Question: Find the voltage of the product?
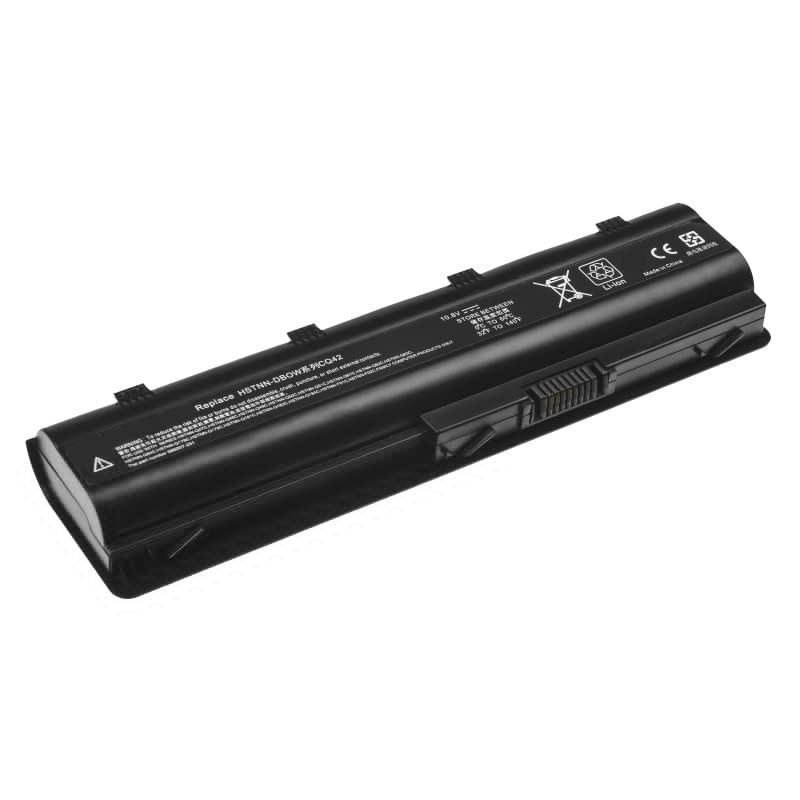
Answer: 10.8 volt